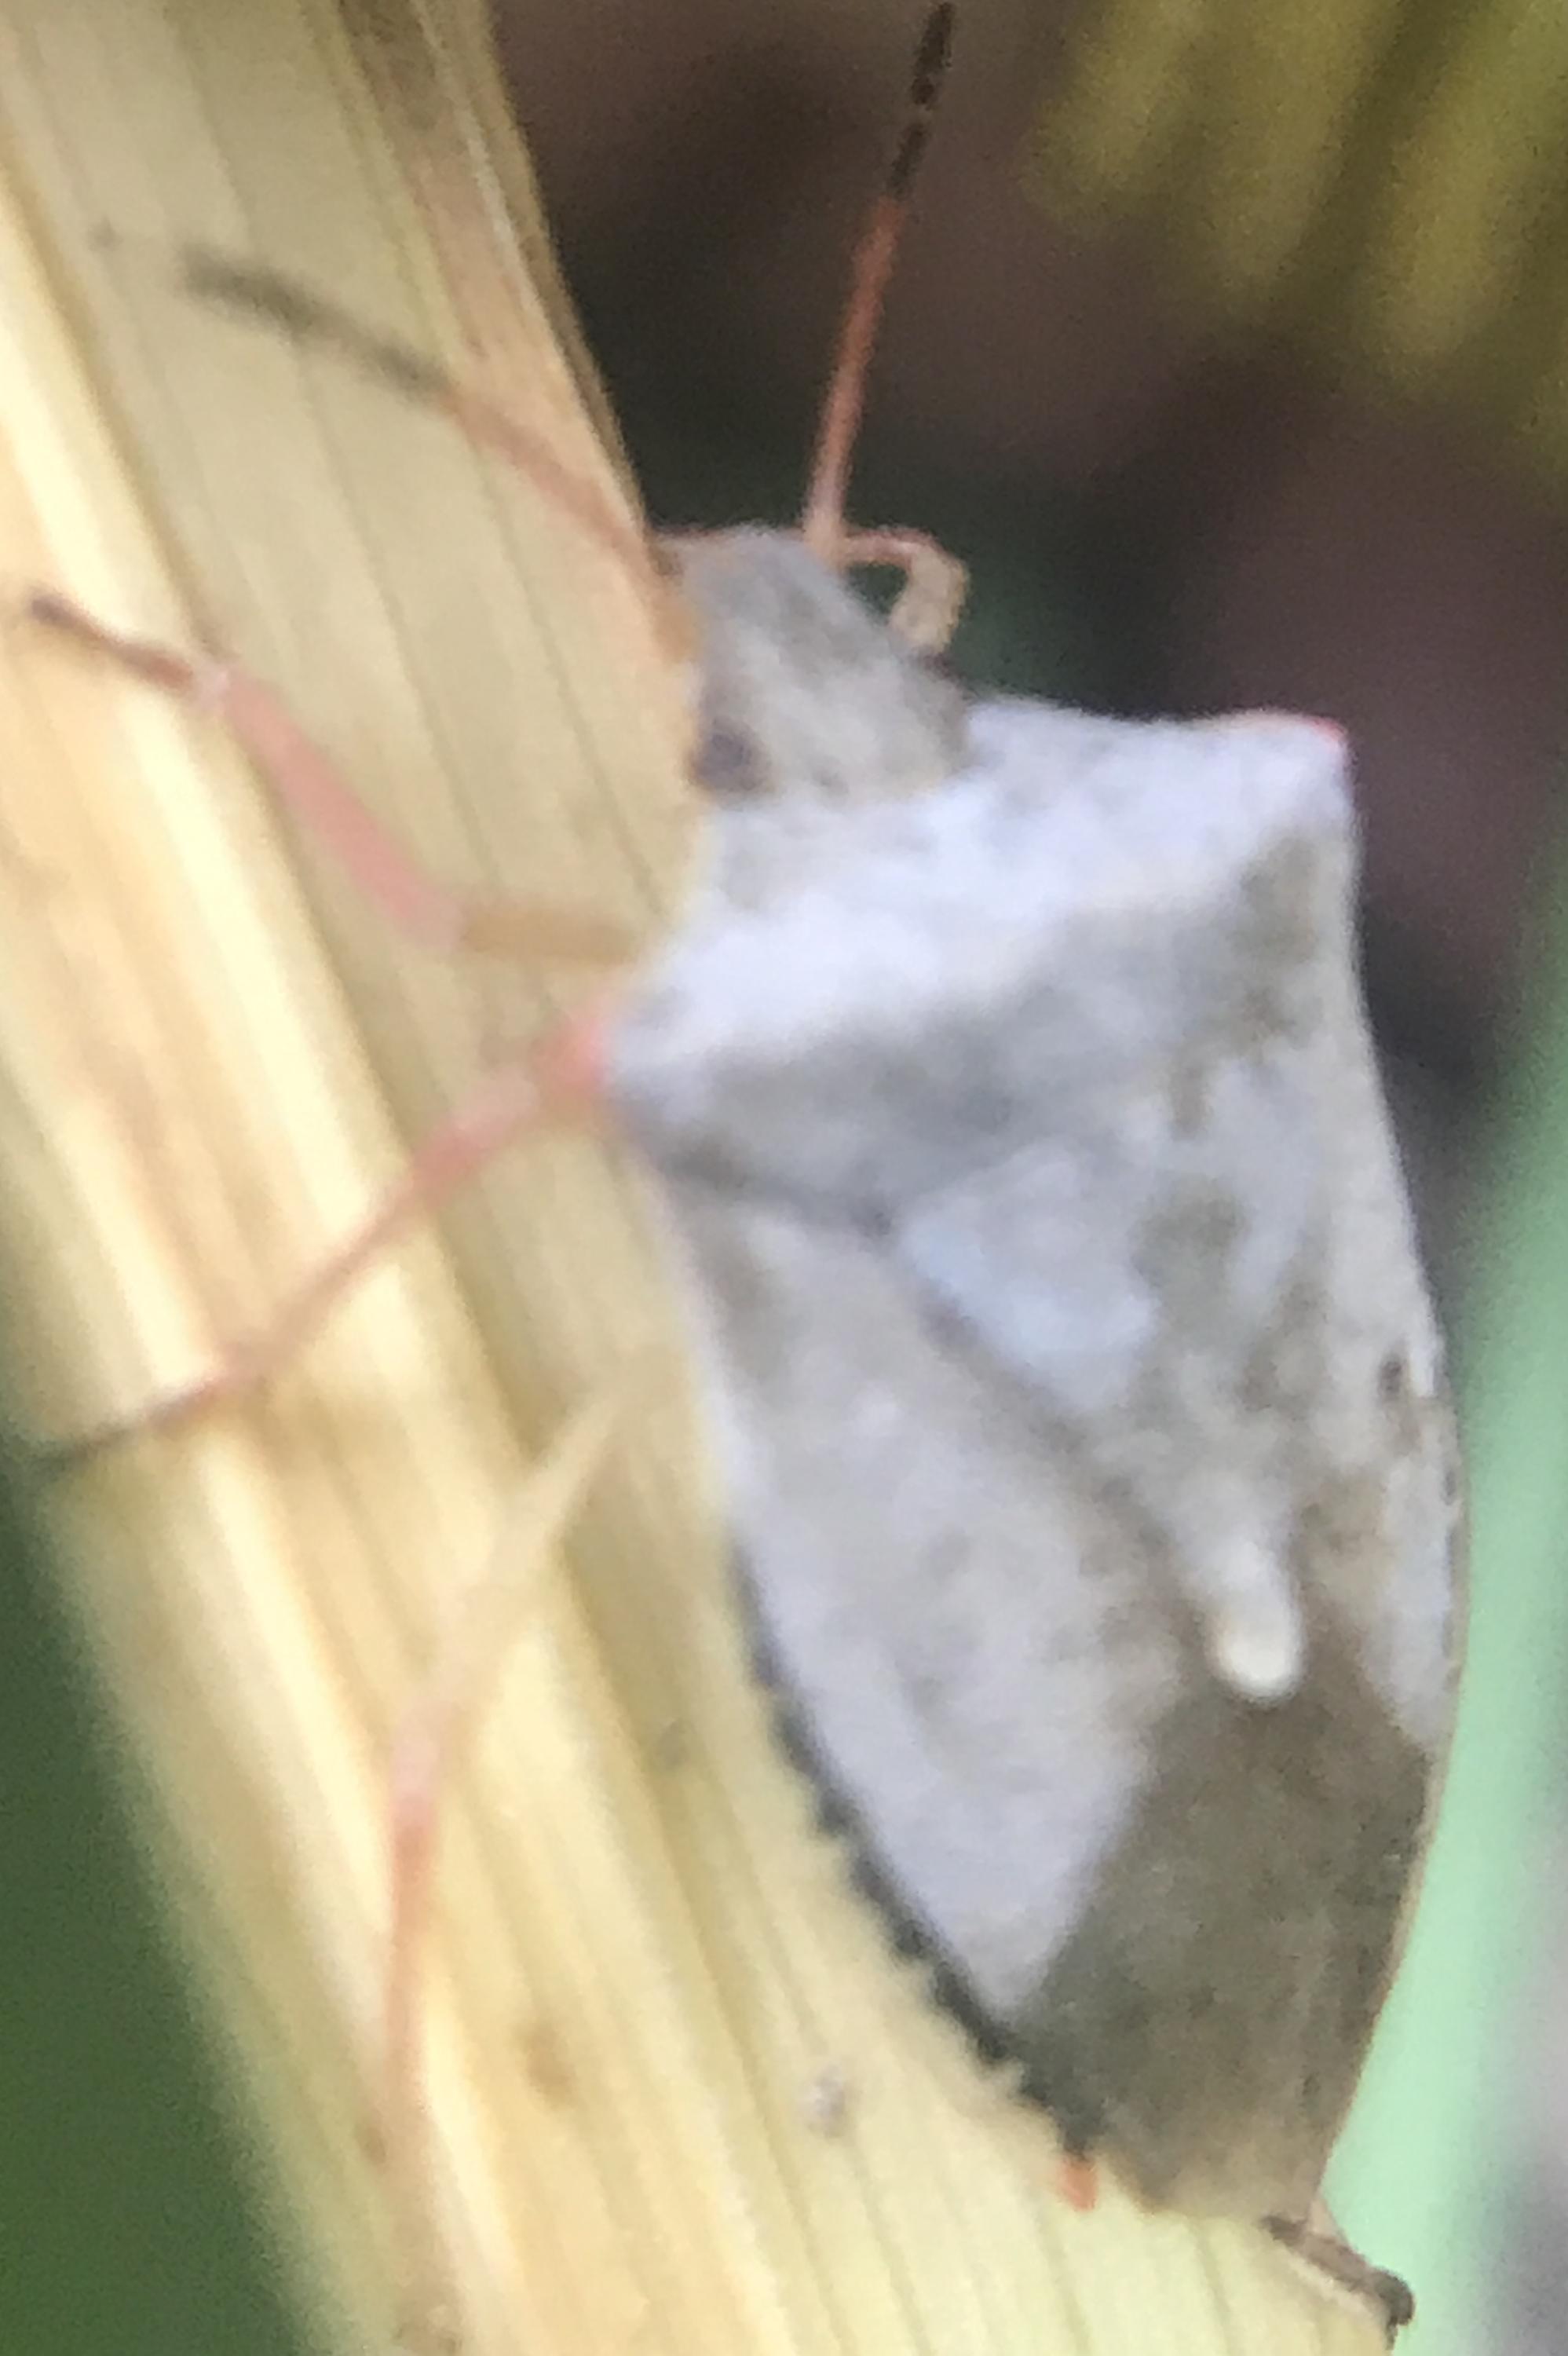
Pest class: stink_bug